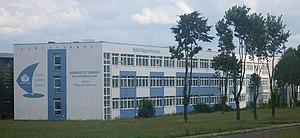
Oliwa est un arrondissement de Gdańsk situé au nord de la ville, et compte environ 19 185 habitants.